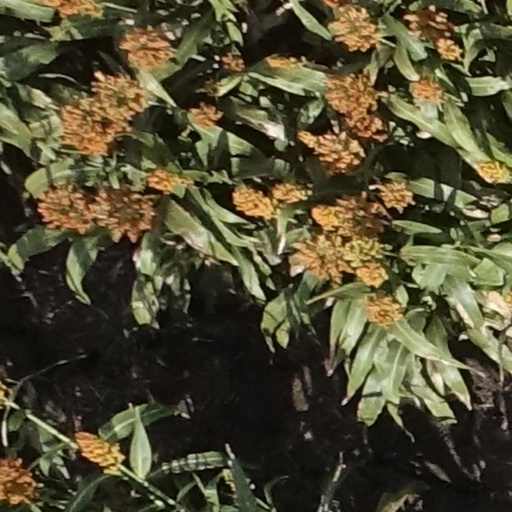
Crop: sorghum